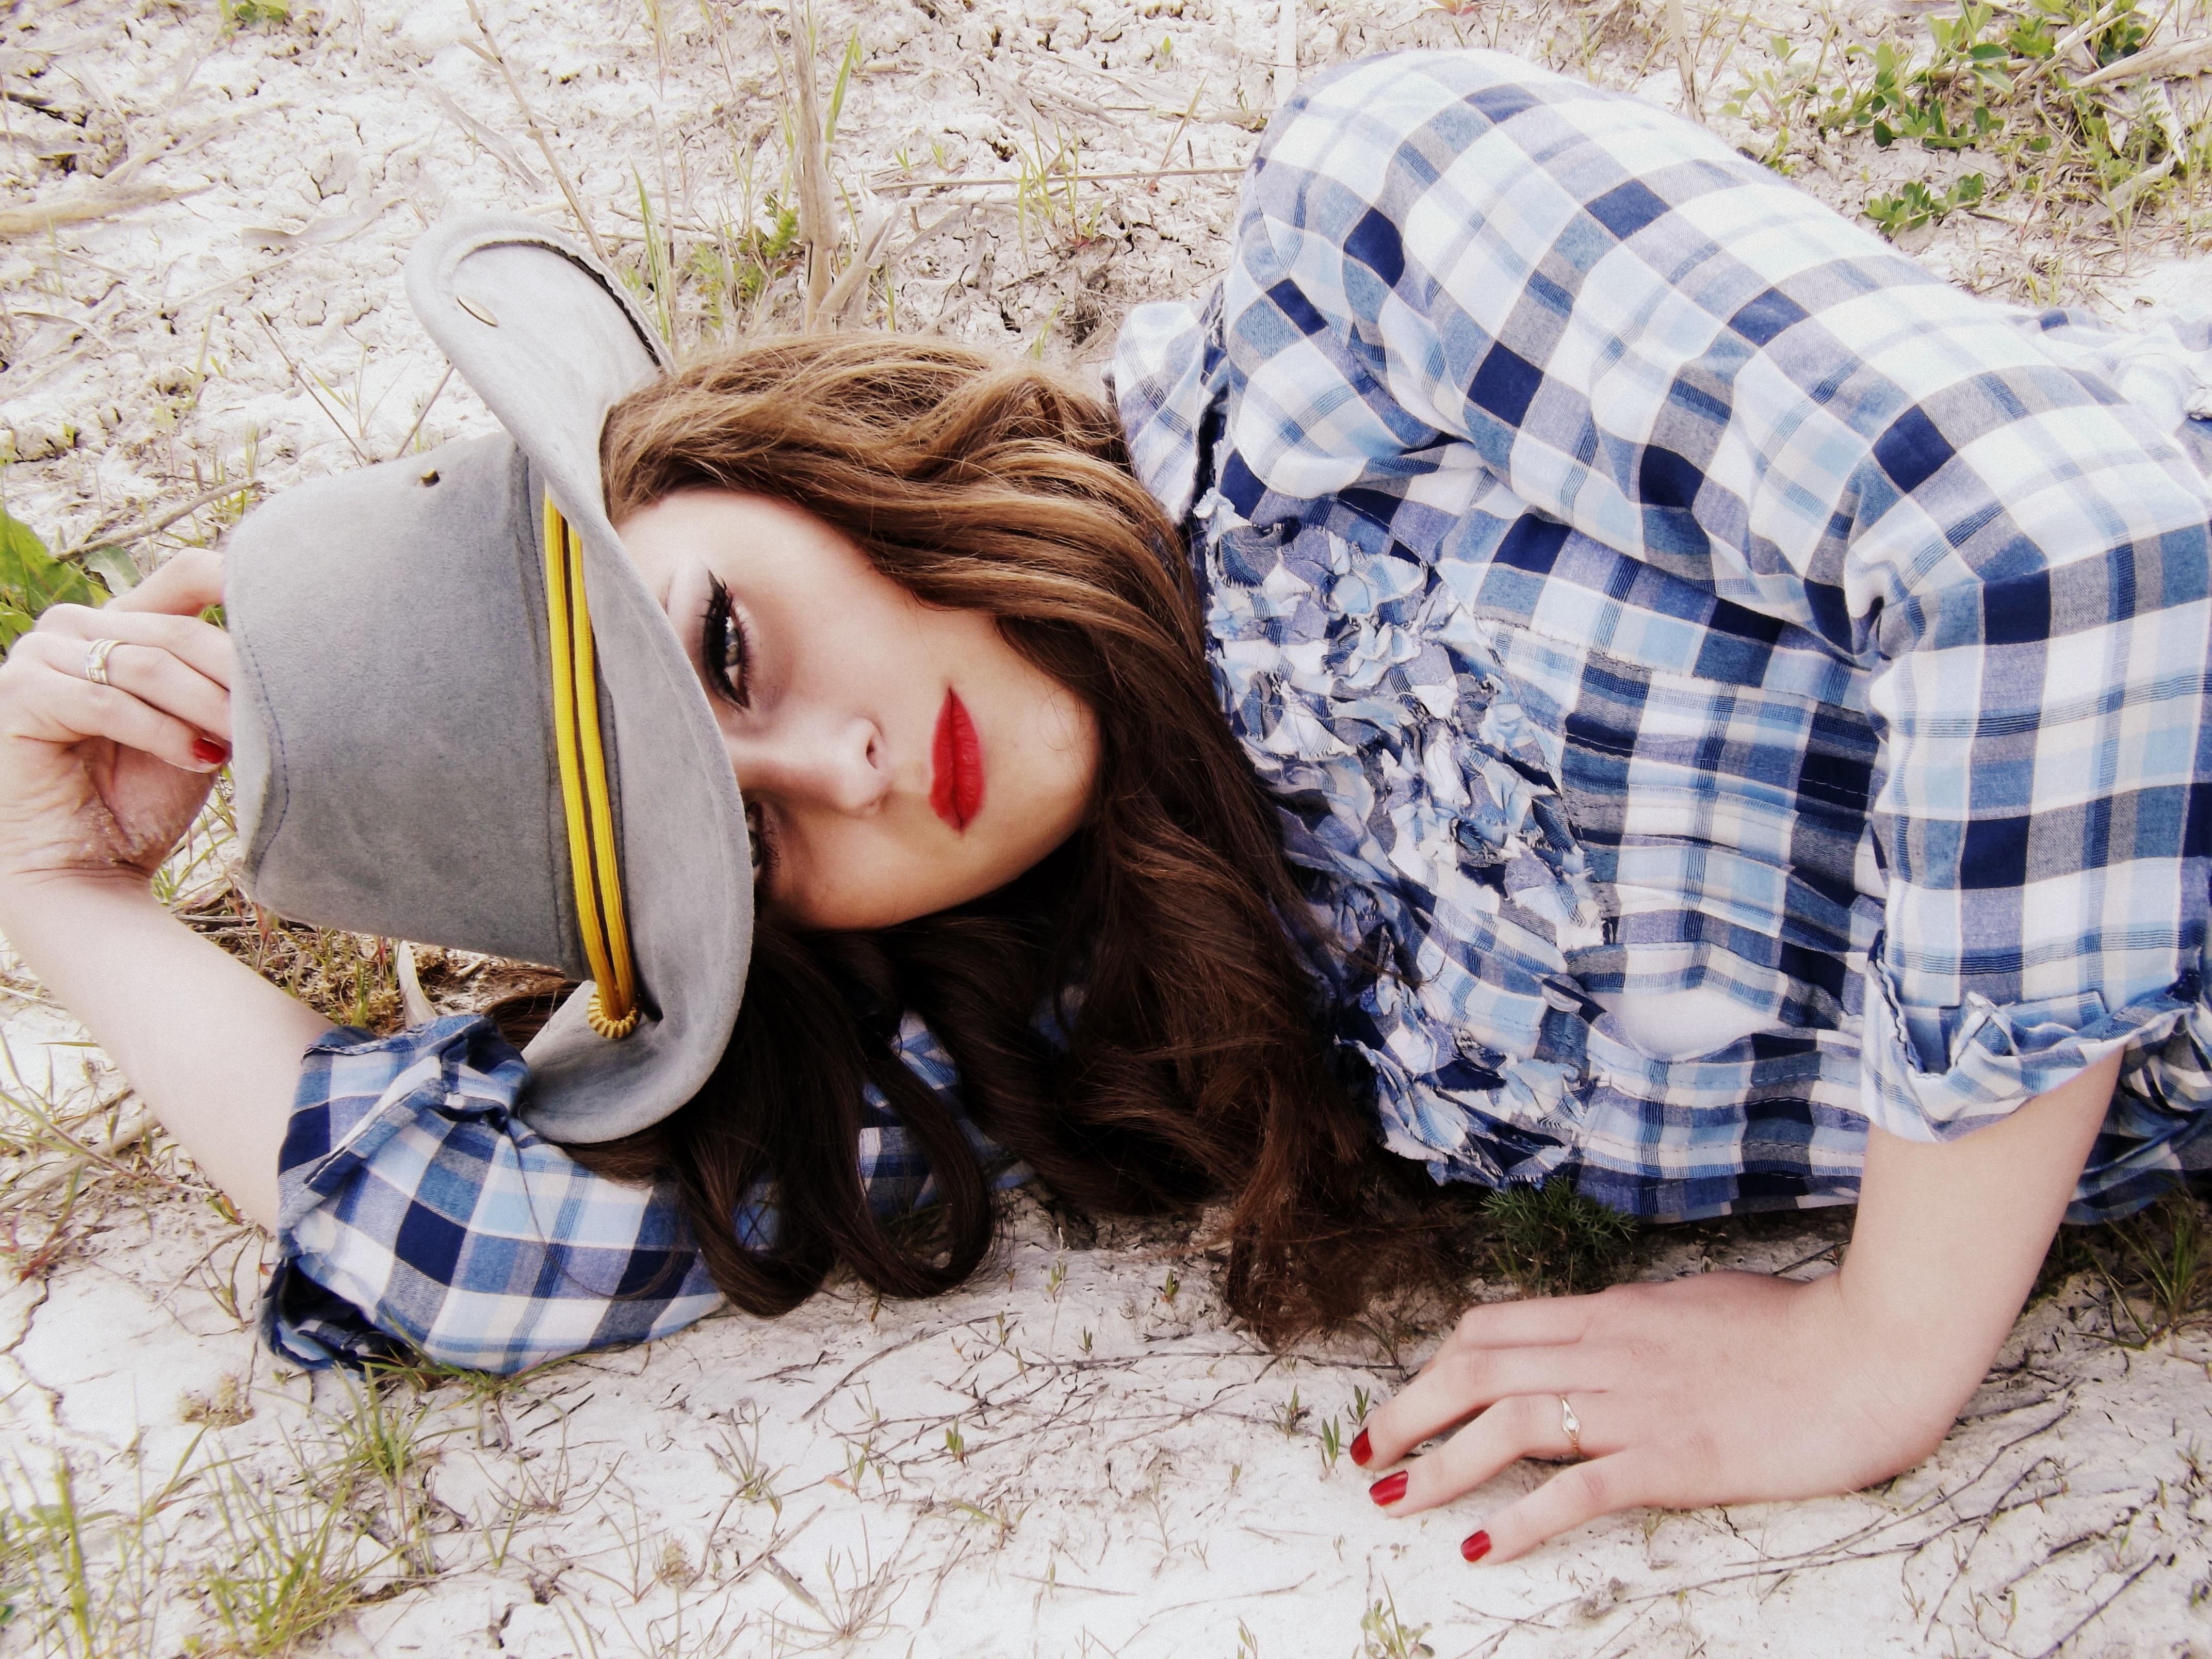
person, girl, pattern, portrait, model, spring, child, clothing, cowgirl, season, dress, skin, beauty, hats, photo shoot, wild west, portrait photography